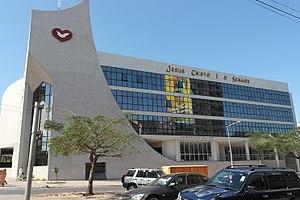
L’Église universelle du royaume de Dieu aussi appelé Centre d'Accueil Universel ou Centre d'aide spirituelle est une dénomination chrétienne évangélique charismatique. Son siège est basé à São Paulo, au Brésil. Son dirigeant est Edir Macedo Bezerra.